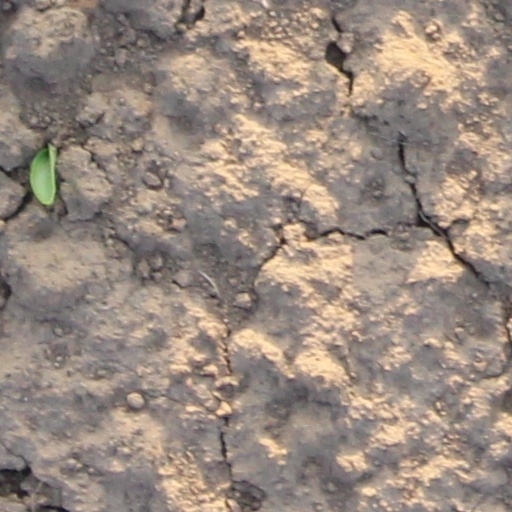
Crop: wheat